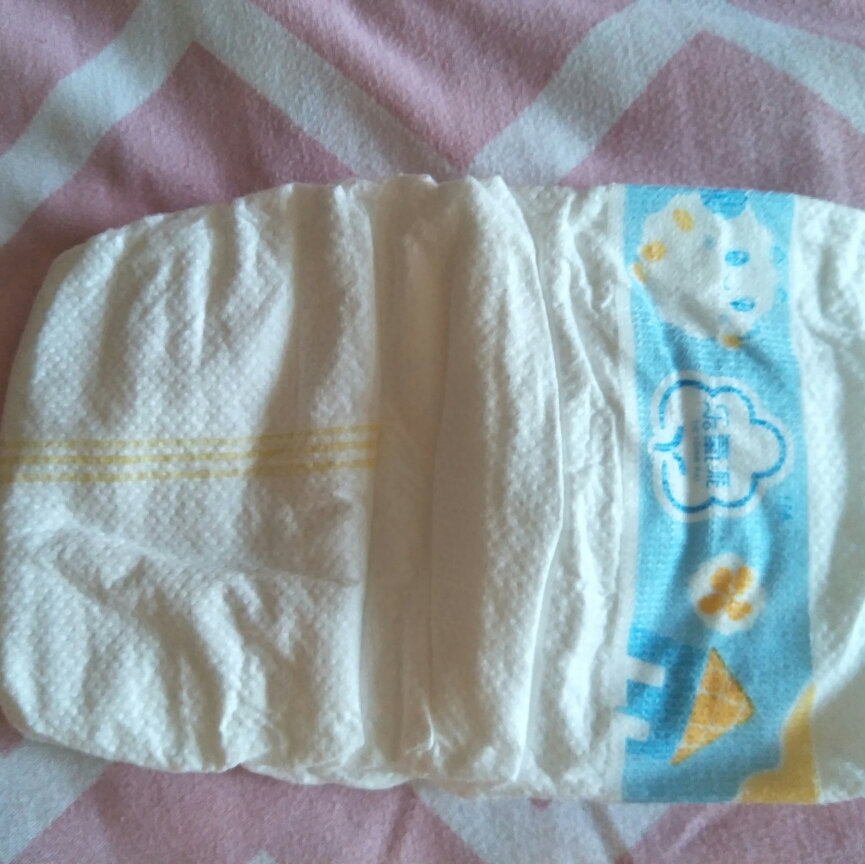
Label: trash